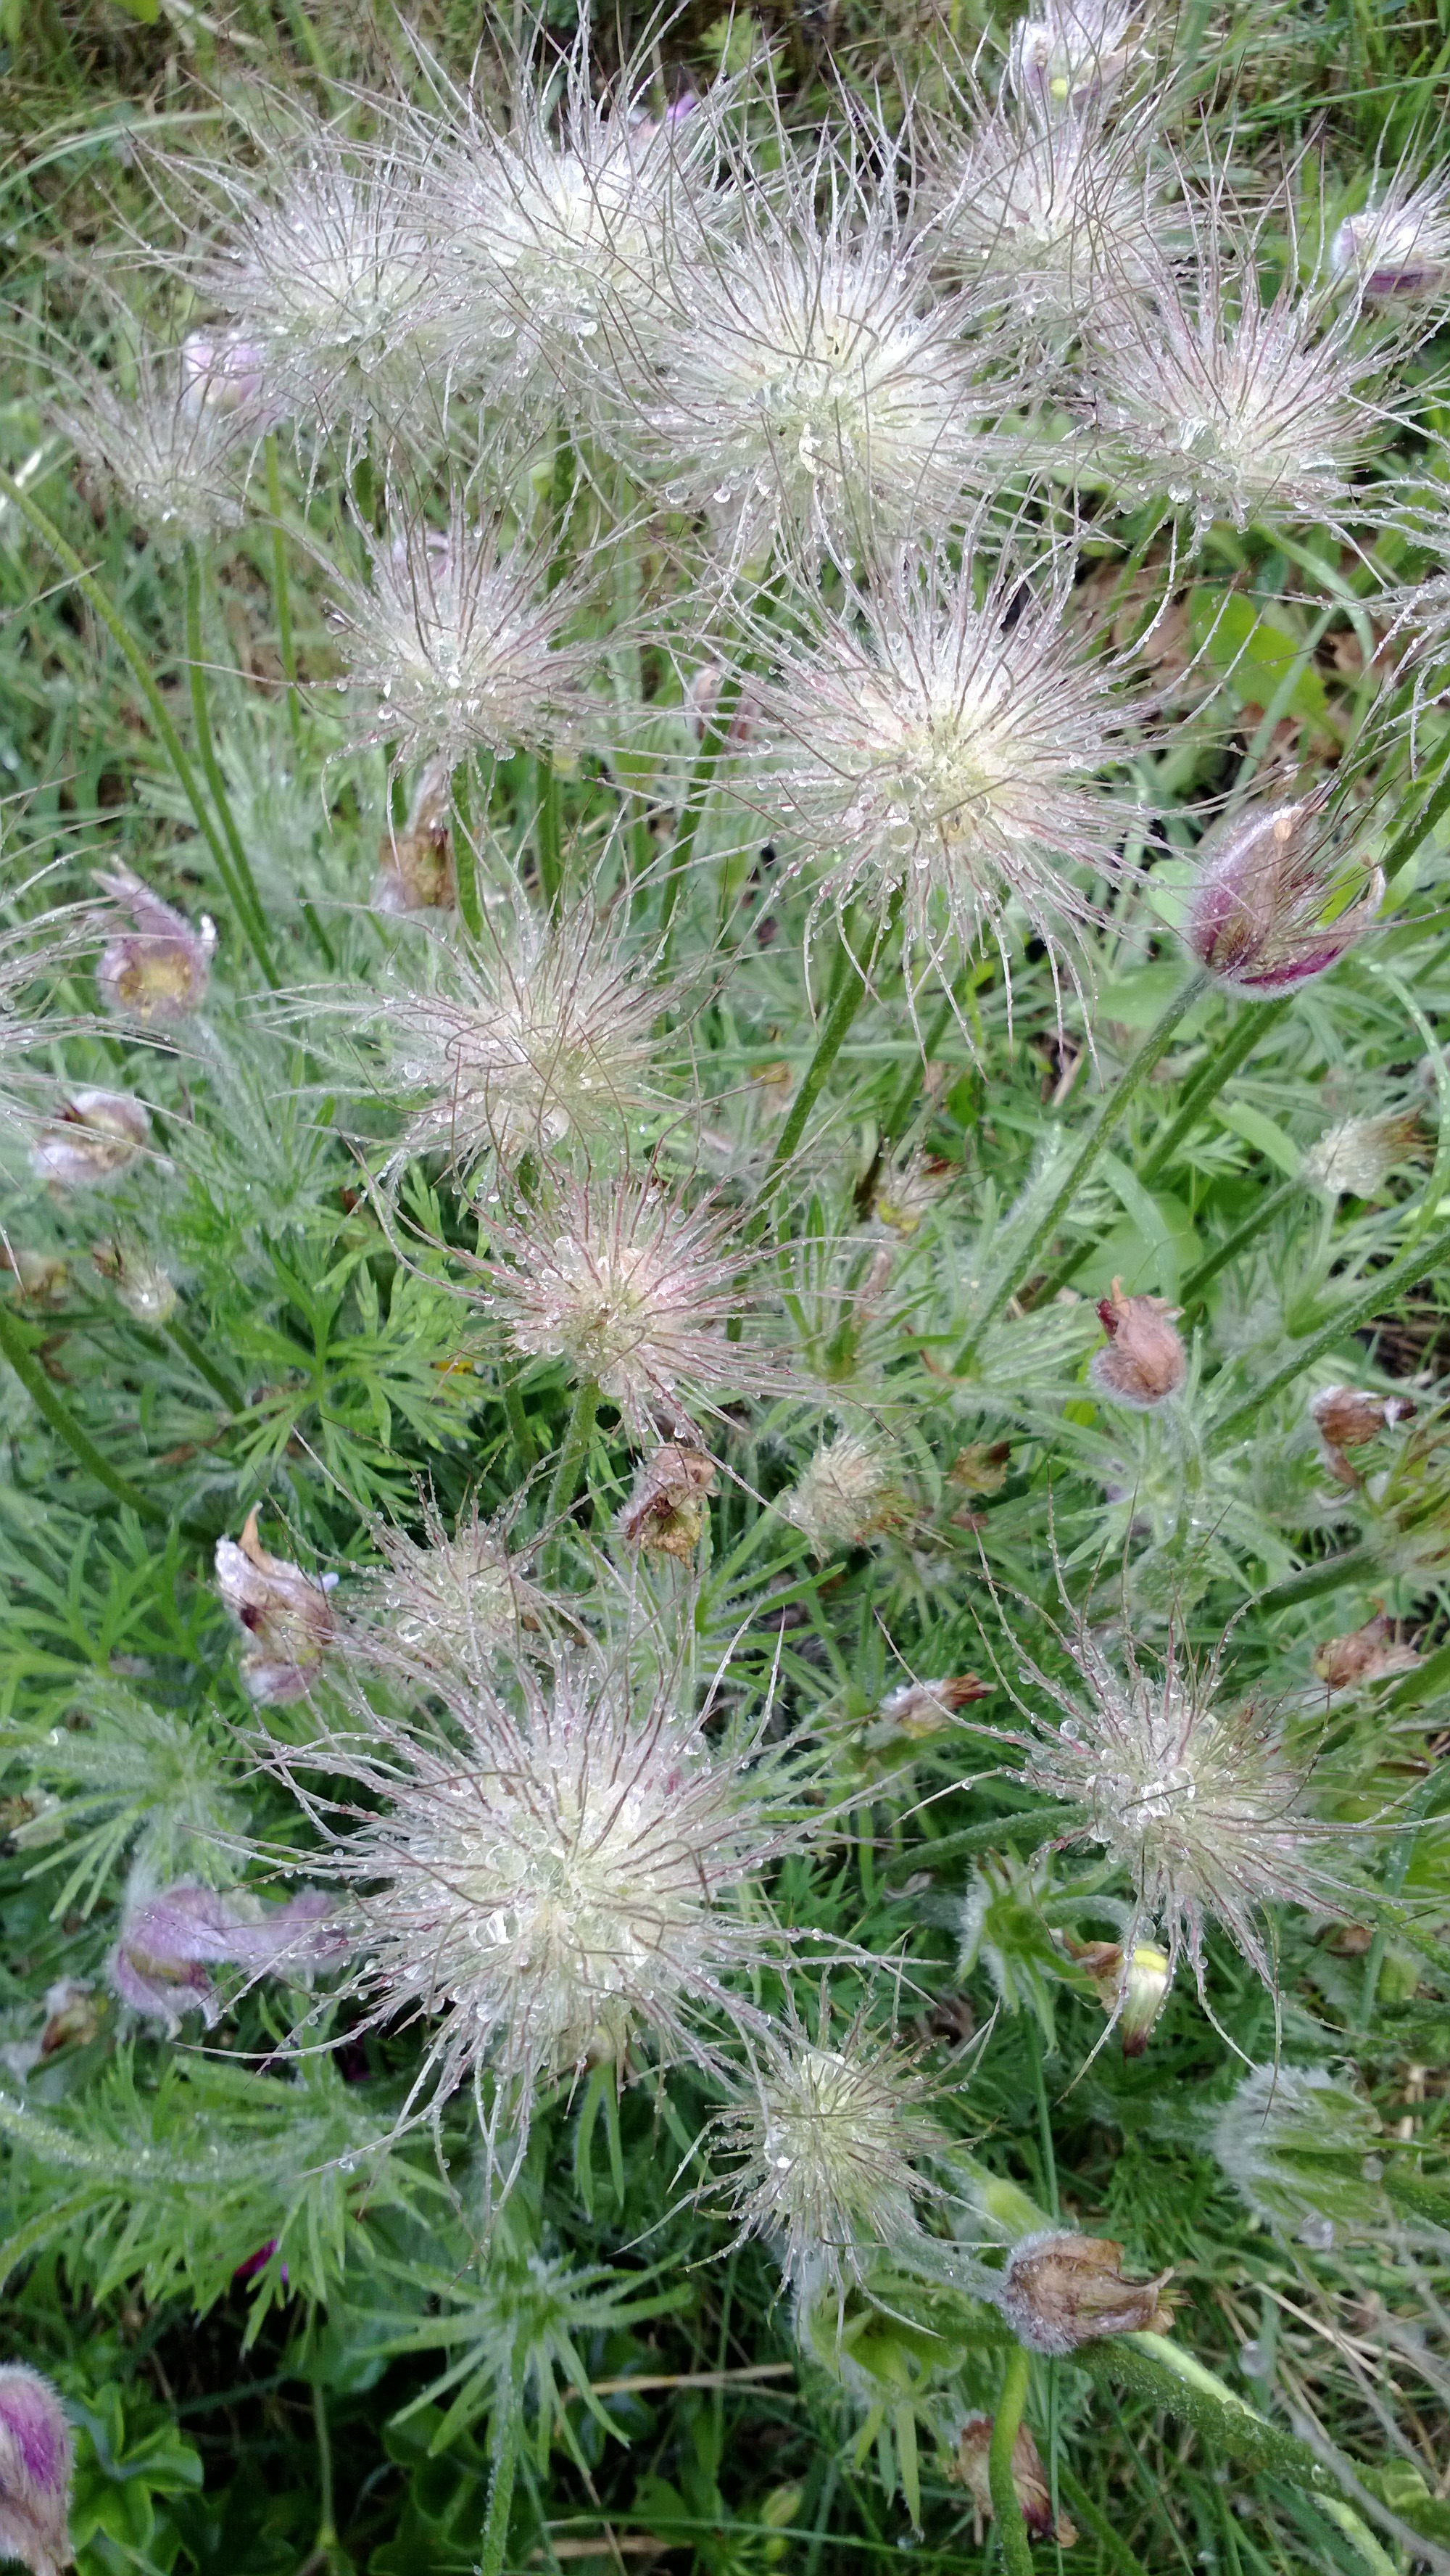
plant, flower, herb, crop, botany, flora, wildflower, thistle, pulsatilla, pulsatilla grandis, flowering plant, daisy family, silybum, grass family, land plant, artichoke thistle